Immigration to Sweden

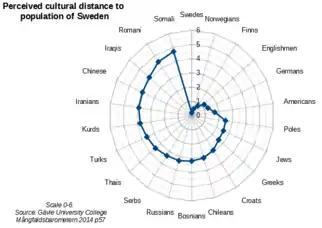
Source: Gävle University College

According to the National Agency for Education, in 2008, due to the closer similarity between the Swedish language and the native languages of Yugoslavia, pupils from the former Yugoslavia (who comprised a large portion of asylum immigrants during the 1990s) had greater ease in learning Swedish than pupils from more remotely located Iraq, Afghanistan, Somalia and Syria.